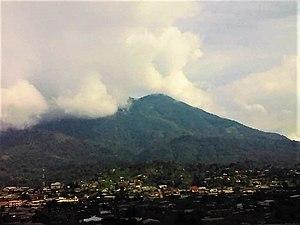
Vue Un peu plus éloignée, celle depuis le quartier résidentiel de Nkongsamba: La pastorale.
Nkongsamba est une ville du Cameroun, située à 145 kilomètres de Douala et à 370 kilomètres de Yaoundé. C'est le chef-lieu du Moungo dans la région du Littoral, érigé en Communauté urbaine de Nkongsamba en 2008. Une langue appelée pidgin unit les populations de diverses ethnies de la ville.